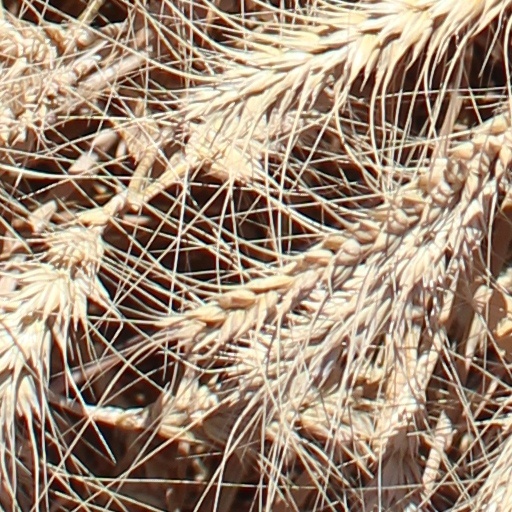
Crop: wheat